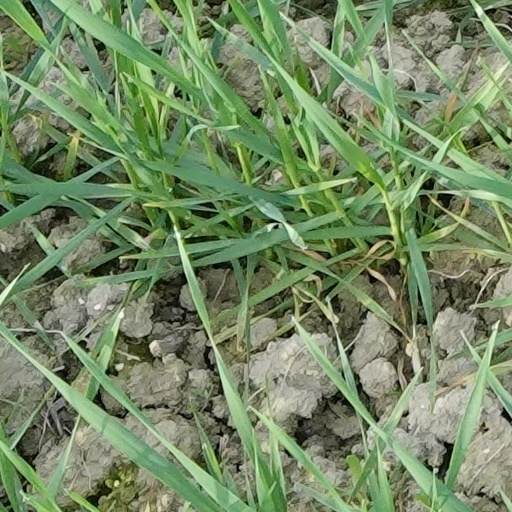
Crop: wheat